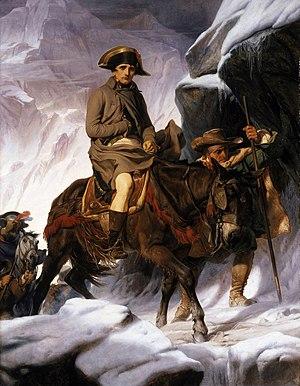
Bonaparte franchissant les Alpes est un tableau peint en 1848 par le peintre français Paul Delaroche. La peinture représente Napoléon Bonaparte à la tête de son armée traversant les Alpes sur une mule, au printemps 1800, lors de la seconde campagne d'Italie. Il existe cinq versions de l'œuvre, l'exemplaire daté de 1848 exposé au Louvre est considéré comme le premier original, une deuxième version datée à Nice en 1850, appartient à la Walker Art Gallery de Liverpool et a longtemps été considérée à tort comme la première version. Trois autres répétitions de taille réduite sont accrochées à la bibliothèque Thiers de Paris, au palais de Buckingham de Londres et dans une collection privée.